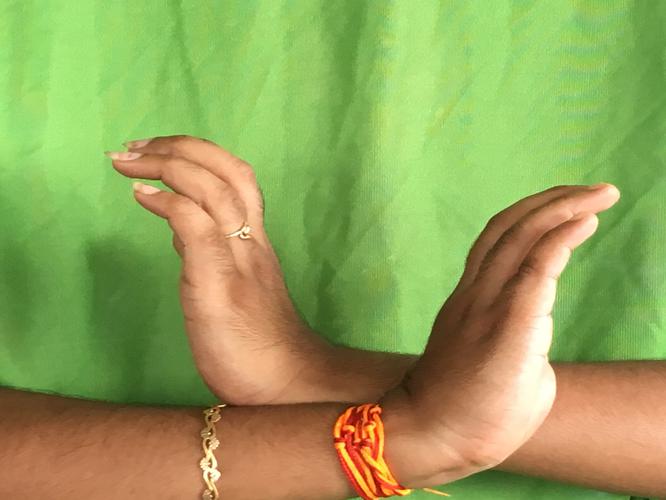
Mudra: Nagabandha
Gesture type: double_hand